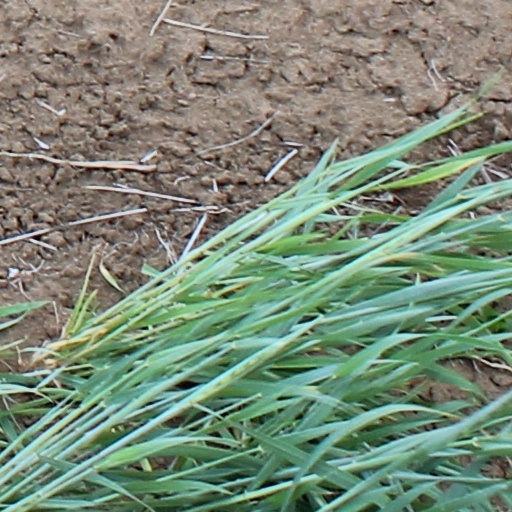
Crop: wheat